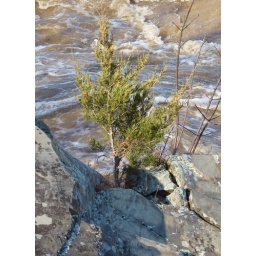
GFP VA - tree in stone